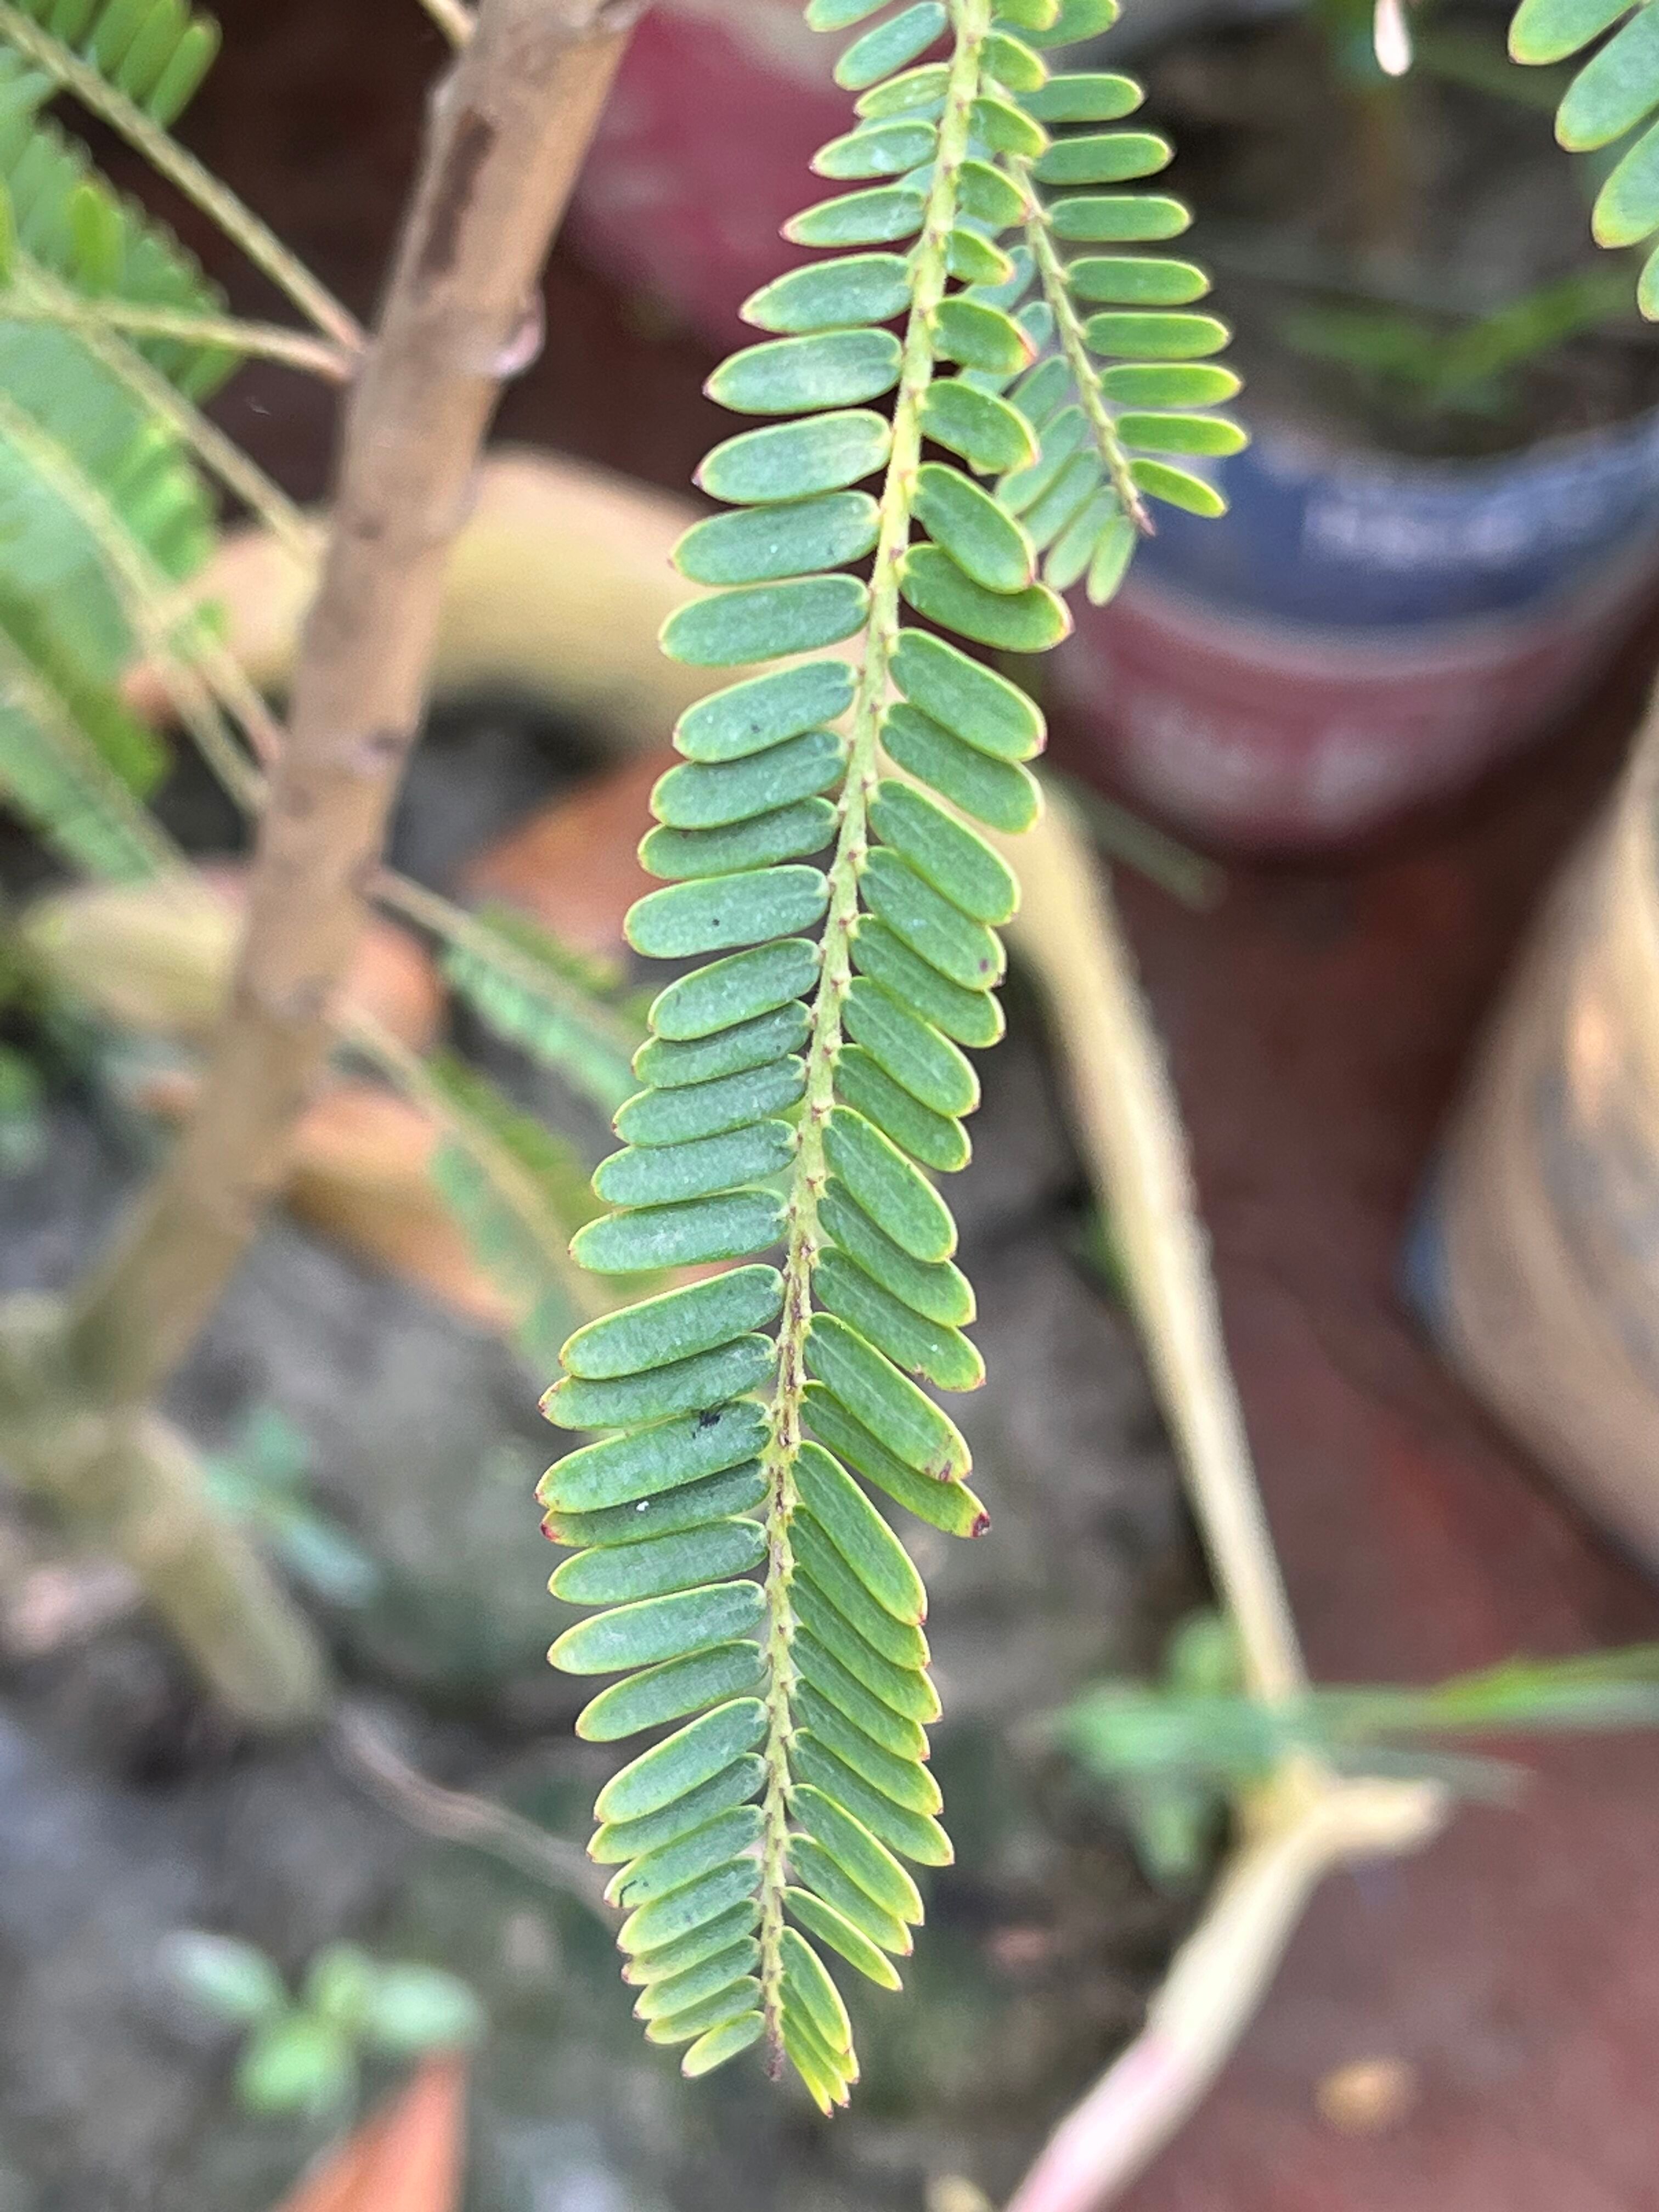
Plant species: phyllanthus-emblica